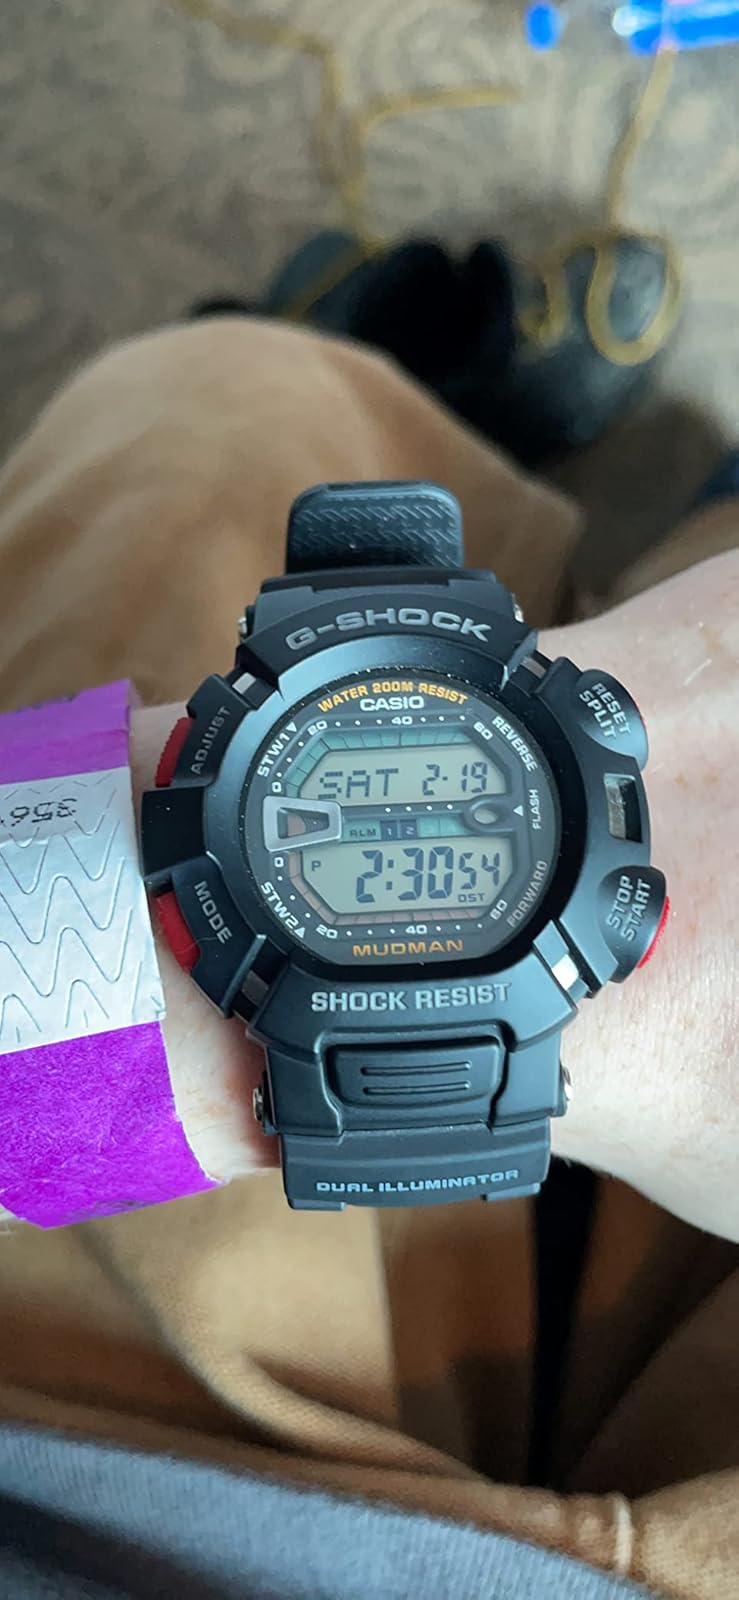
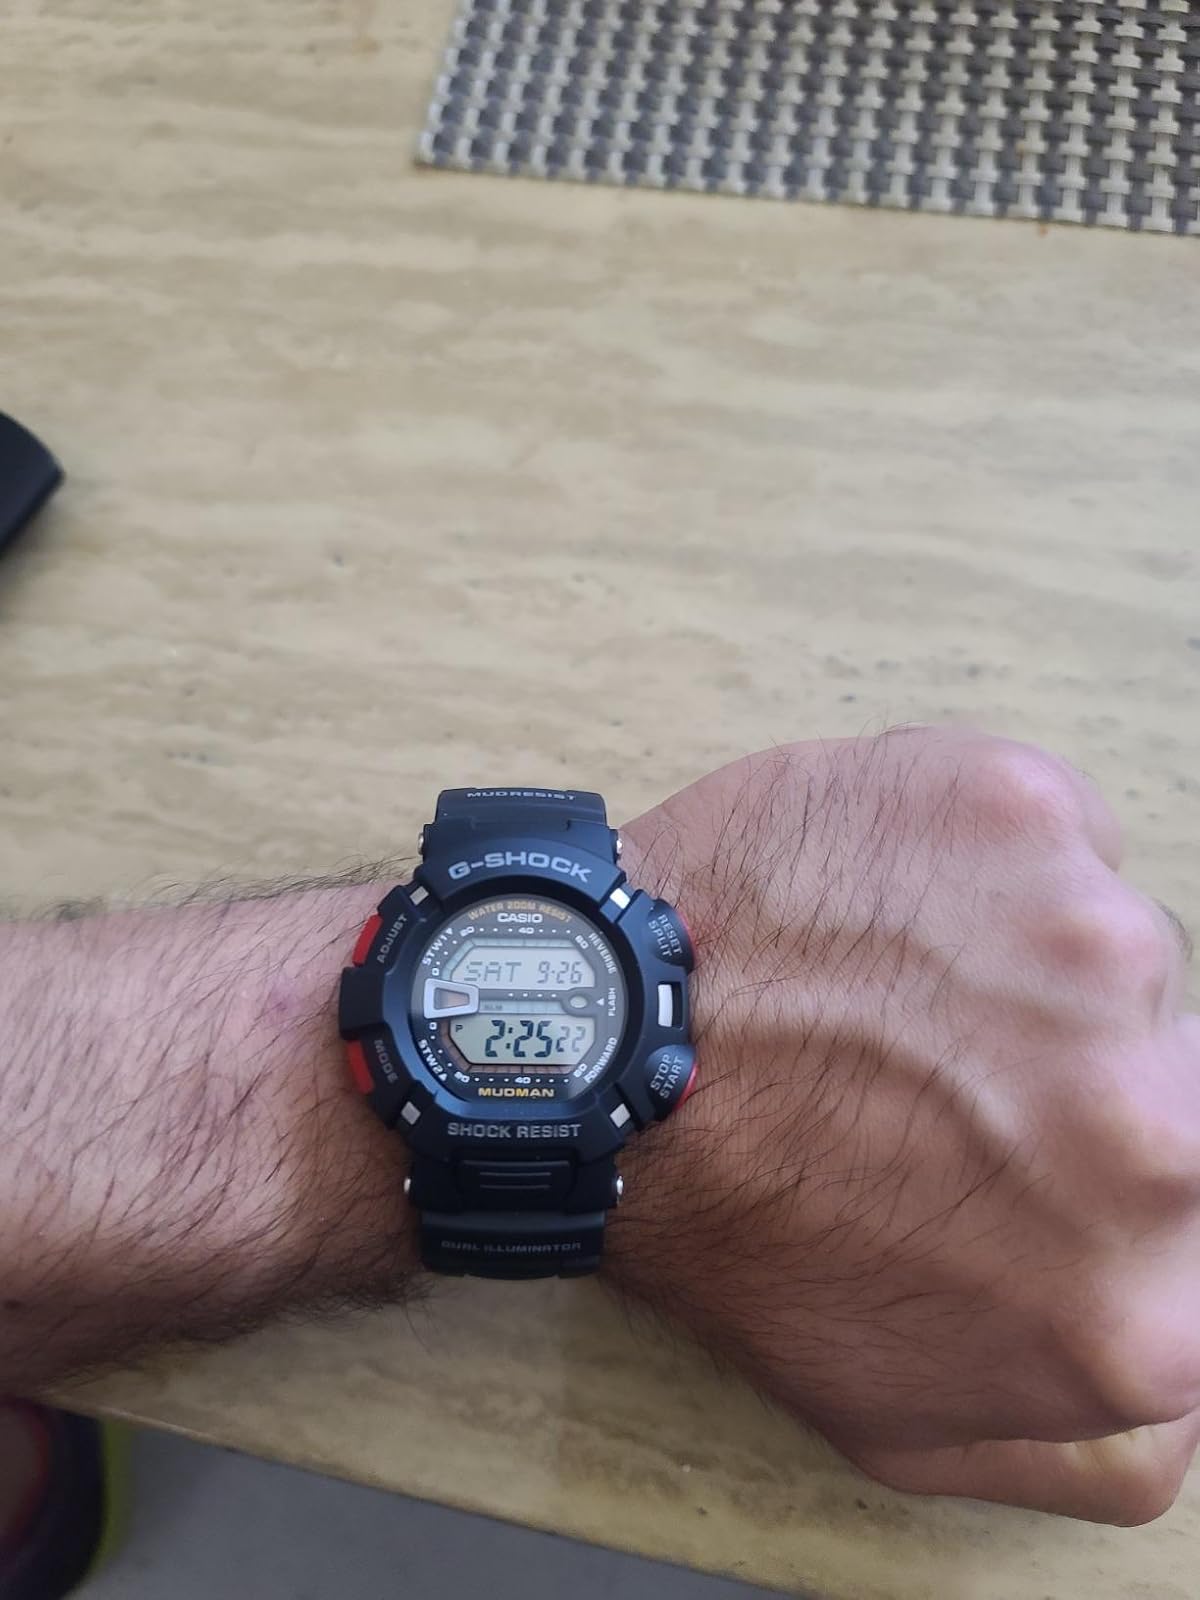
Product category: accessories_watch
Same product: yes